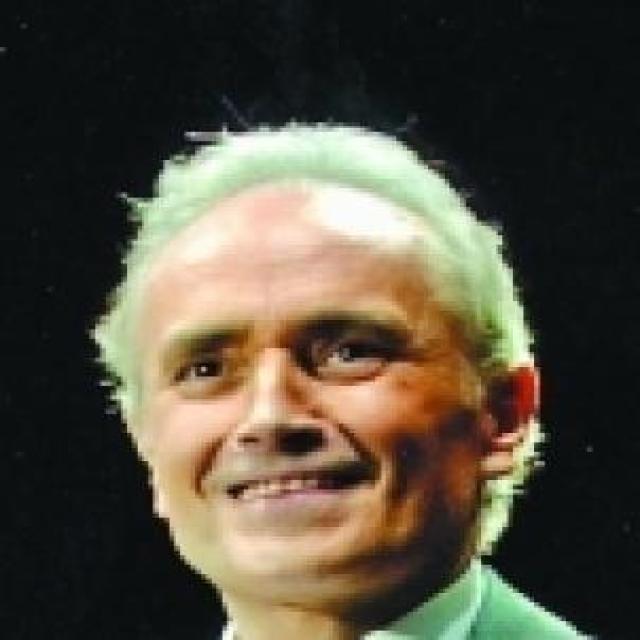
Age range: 65+